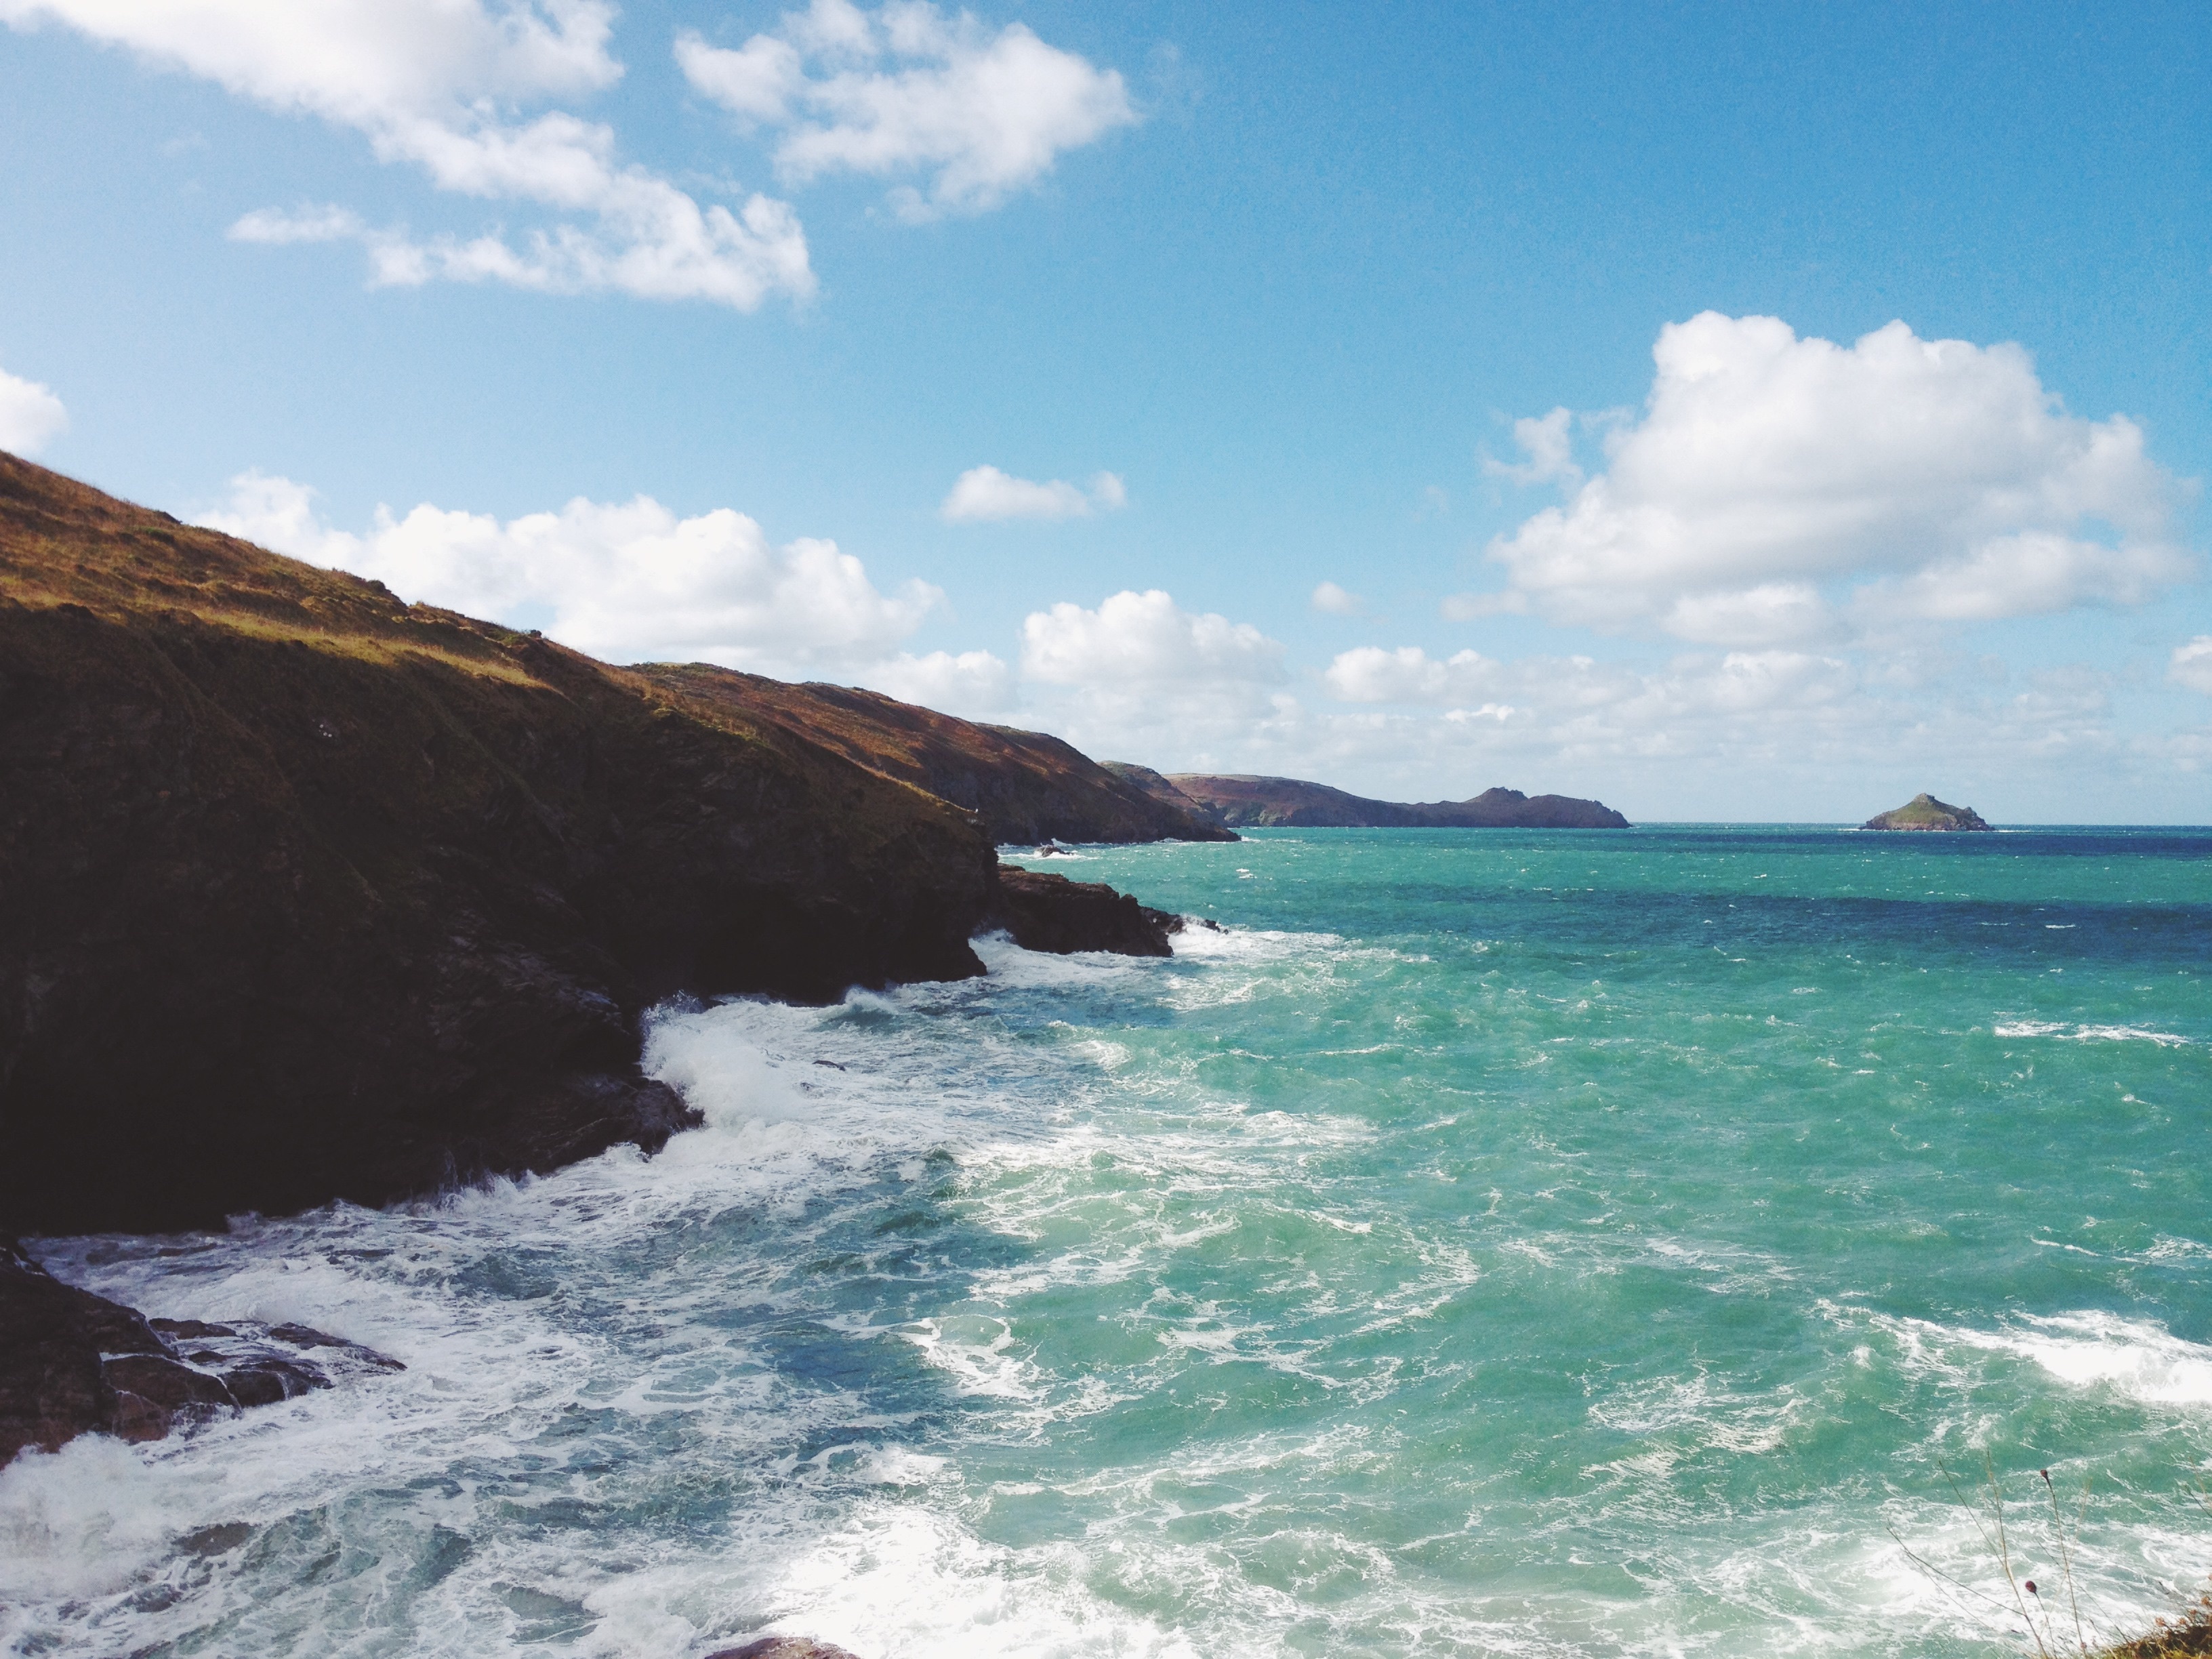
beach, sea, coast, ocean, shore, wave, vacation, cliff, cove, bay, terrain, body of water, cape, islet, landform, geographical feature, wind wave